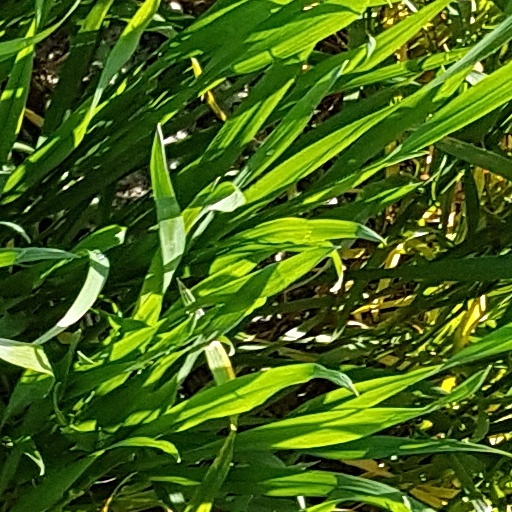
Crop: wheat